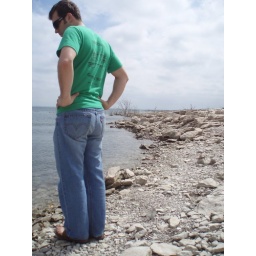
grant taking in the crystal clear water